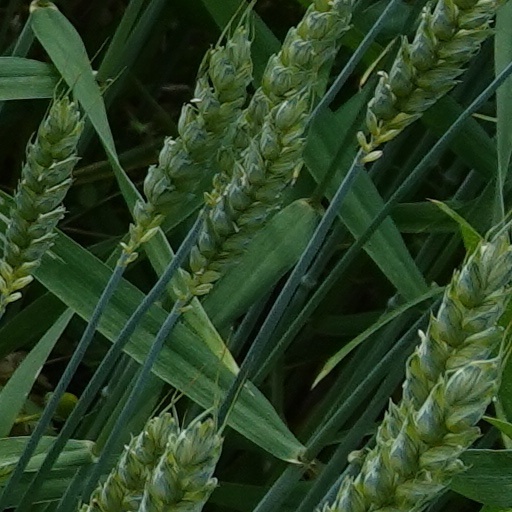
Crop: wheat